Karasjok Church

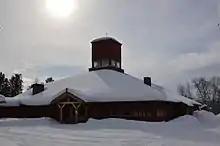
View of the church

Karasjok Church is a parish church of the Church of Norway in Karasjok Municipality in Finnmark county, Norway. It is located in the village of Karasjok, which is on the Karasjohka river. It is the main church for the Karasjok parish which is part of the Indre Finnmark prosti (deanery) in the Diocese of Nord-Hålogaland.